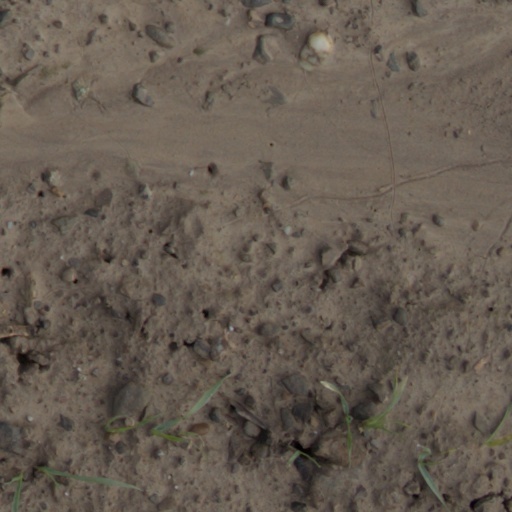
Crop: wheat